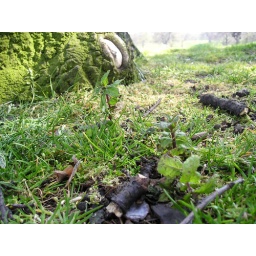
Several shoots of Minty grow around the base of the tree that was his grave at one of the highest points of Greeniwch park.